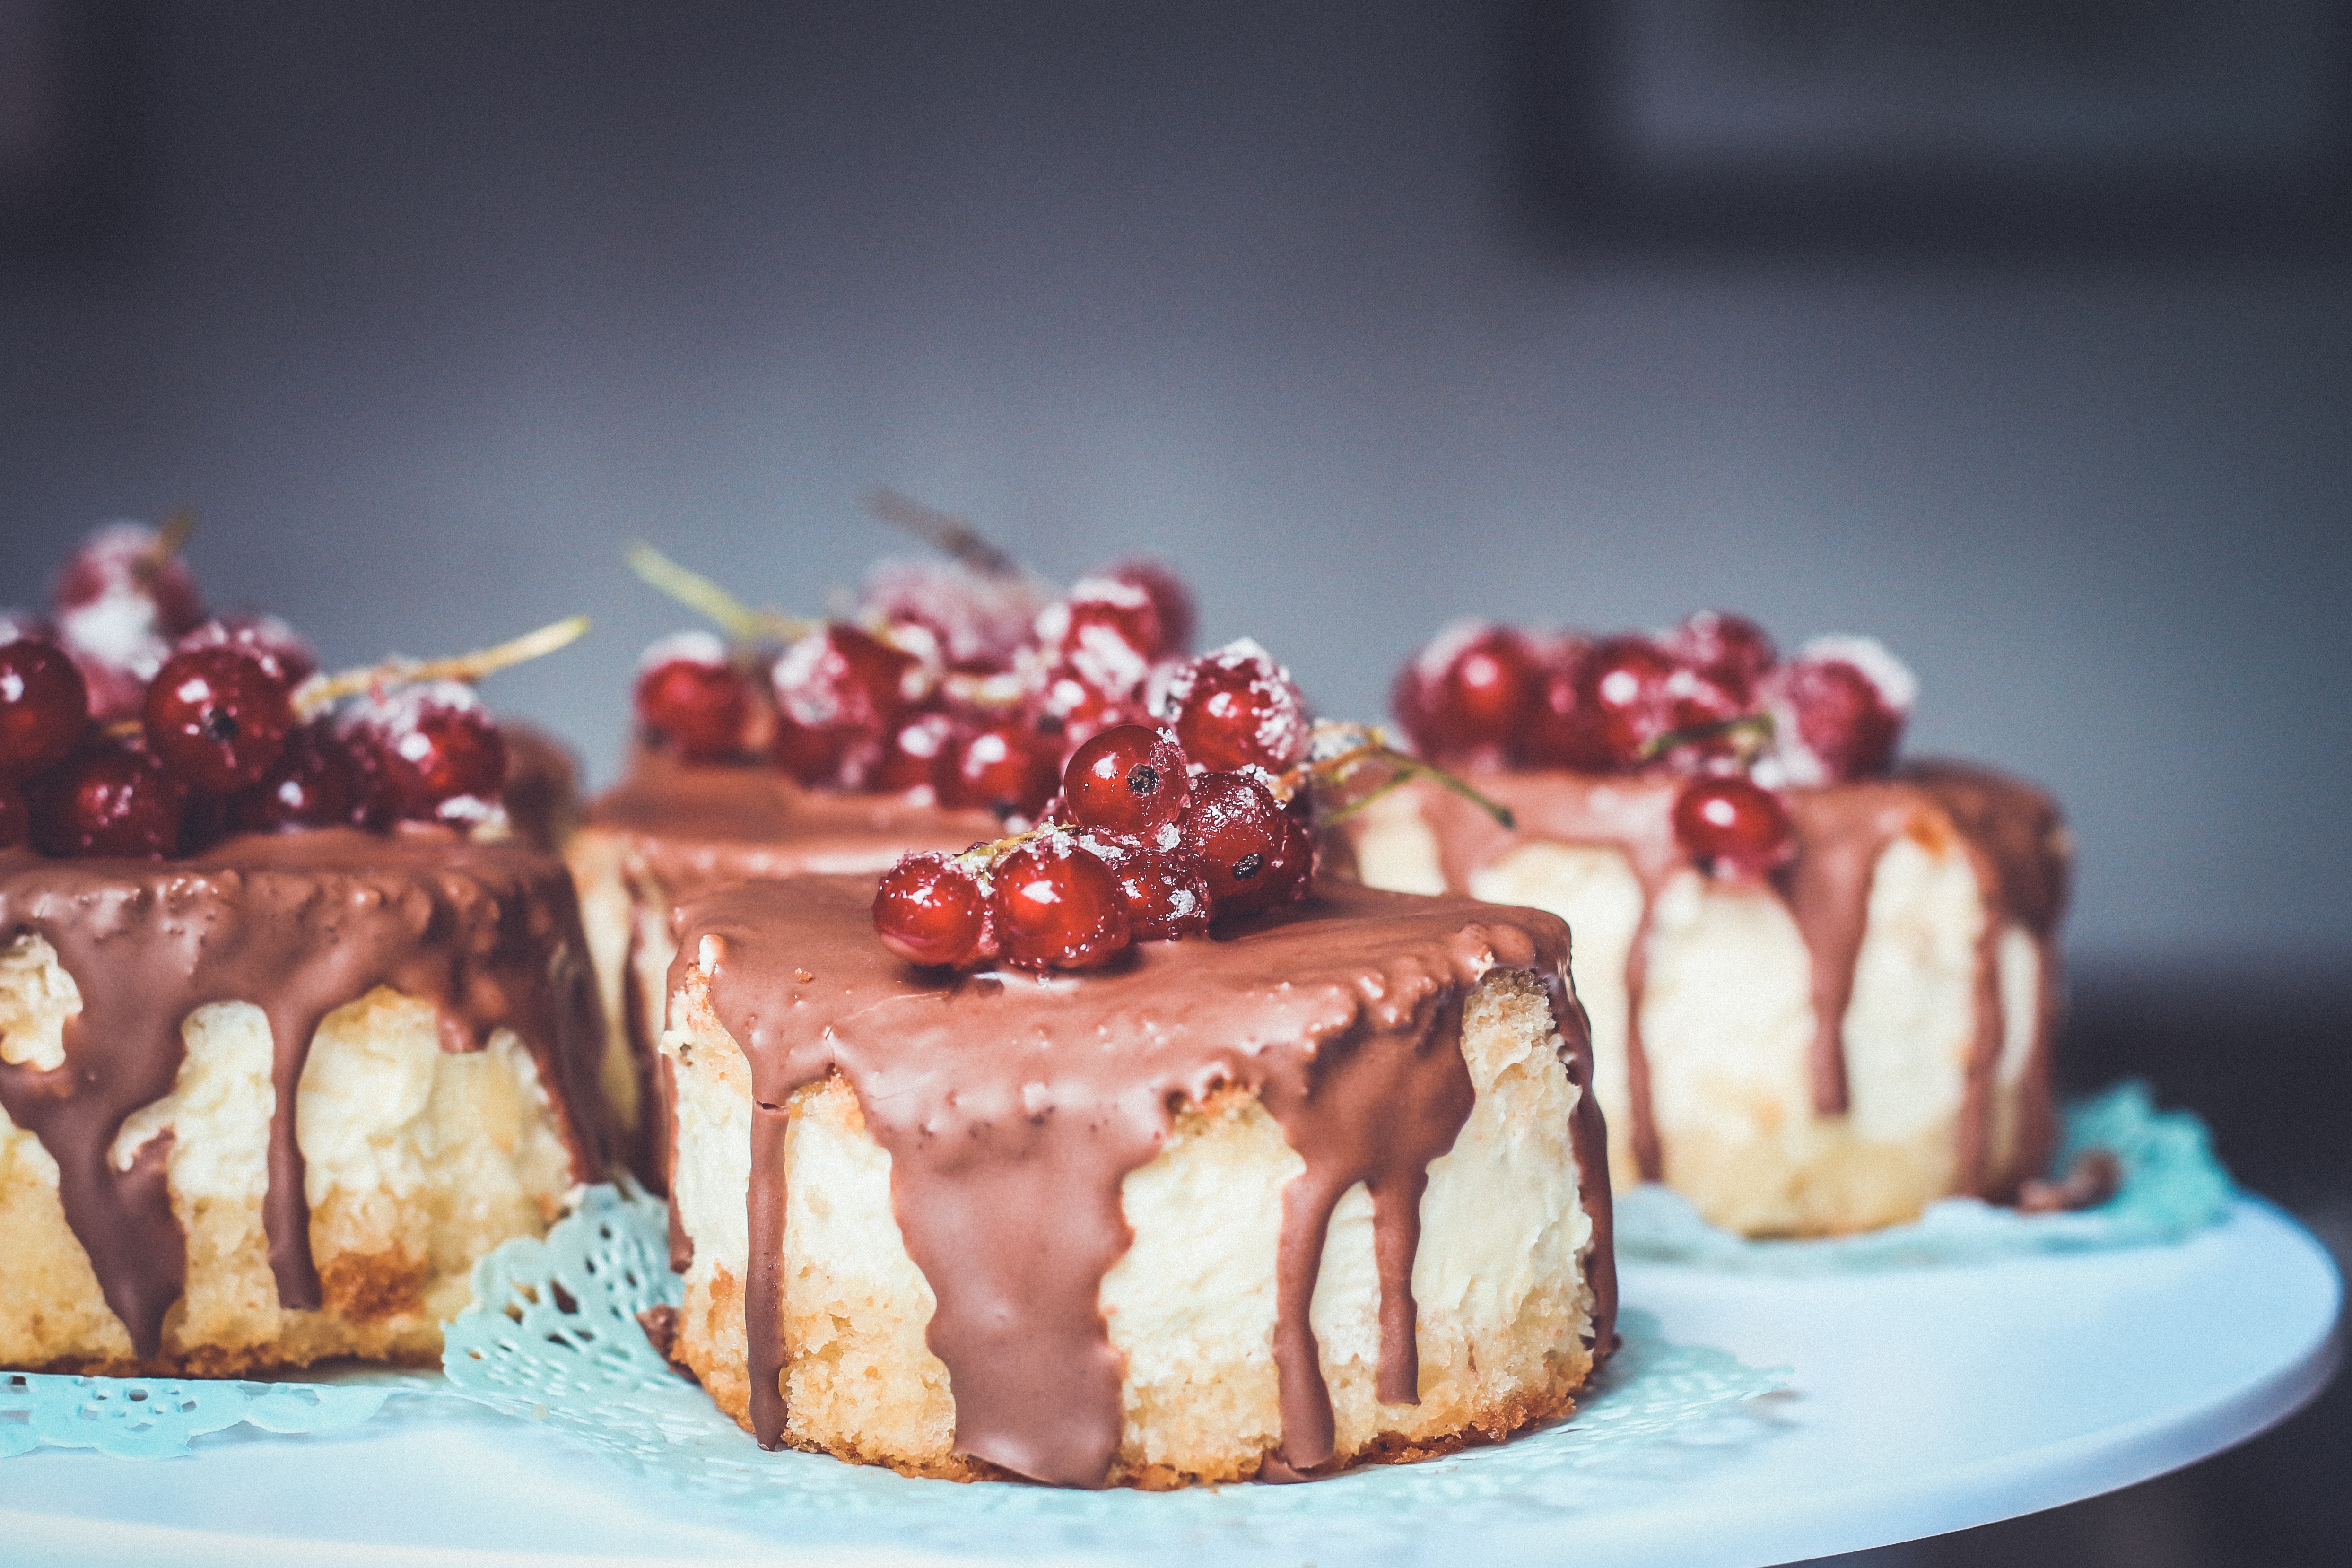
plant, raspberry, fruit, berry, sweet, food, produce, chocolate, baking, dessert, cake, chocolate cake, icing, sweetness, cheesecake, flavor, torte, chocolate brownie